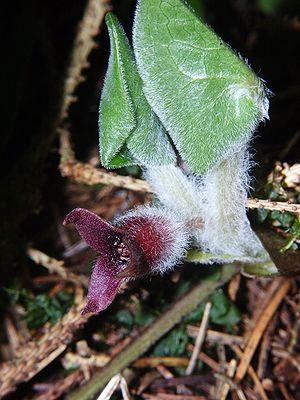
Cette liste de Tracheophyta de Bosnie-Herzégovine, ainsi que d’espèces introduites est un aperçu incomplet d’espèces de mousses, de fougères, de gymnospermes et d’angiospermes citées dans la littérature disponible en langues bosniaque, croate, serbe et serbo-croate. Cet aperçu n’inclue pas des espèces cultivées ni celles occasionnellement introduites.